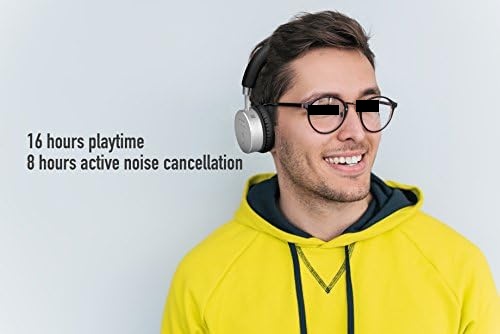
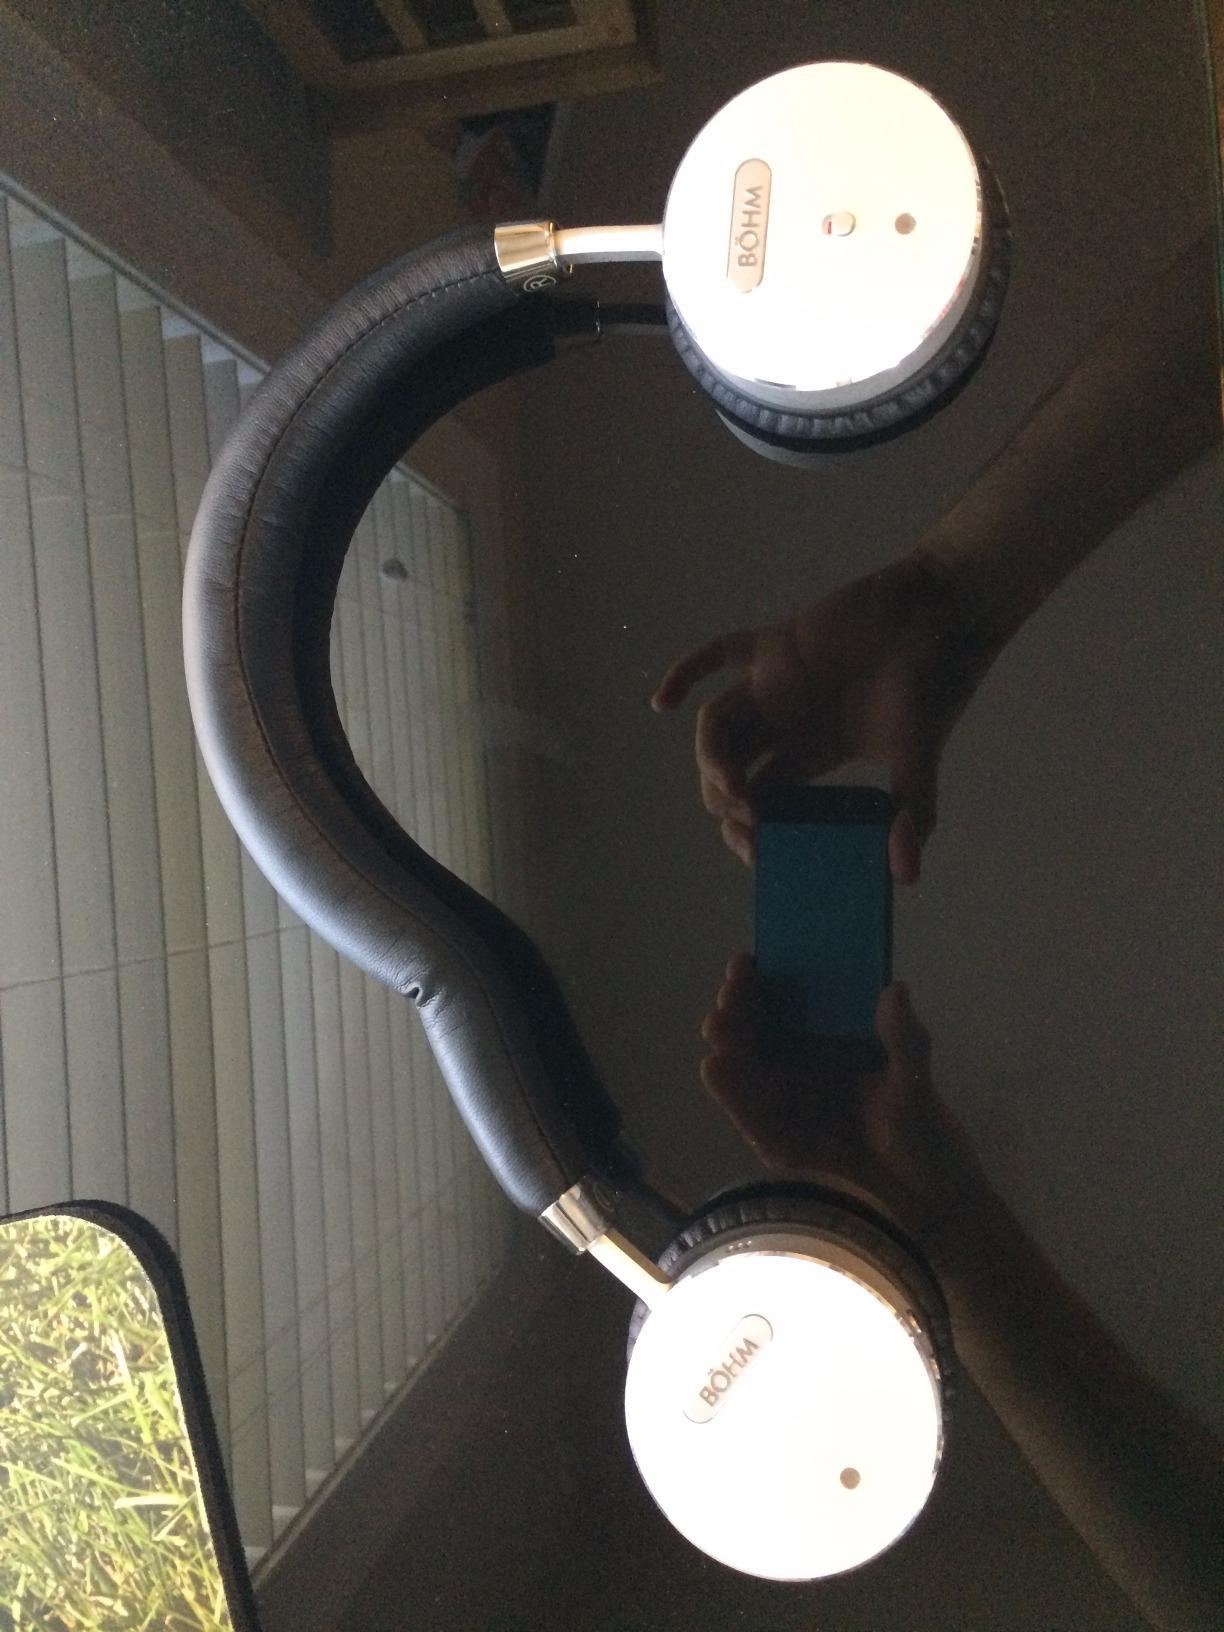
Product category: headphones
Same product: yes